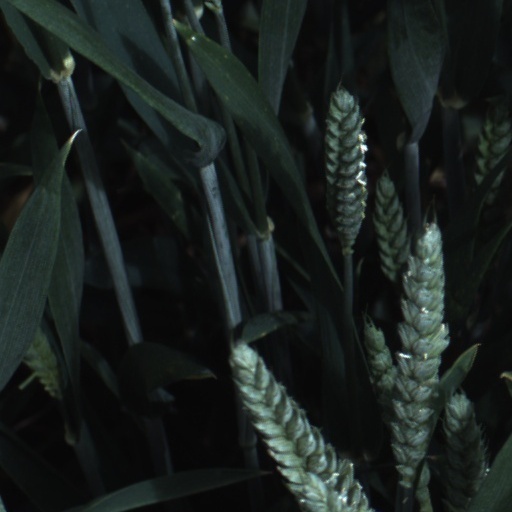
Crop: wheat